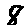
Label: 8